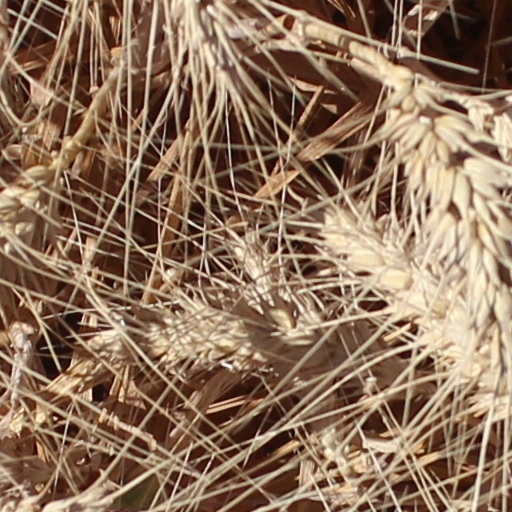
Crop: wheat